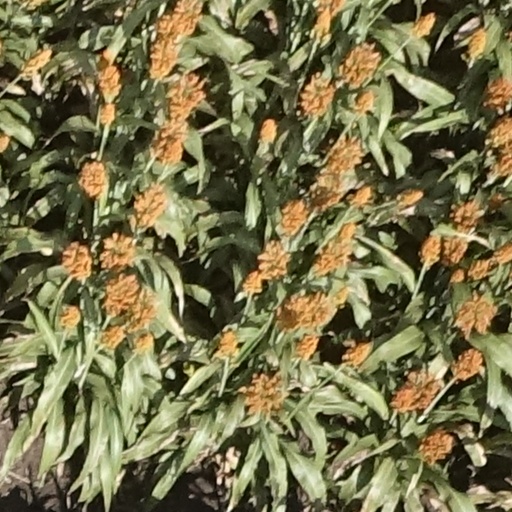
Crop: sorghum